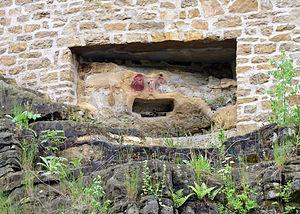
Luxembourg-ville, rue des Glacis